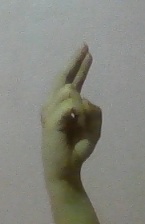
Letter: zay